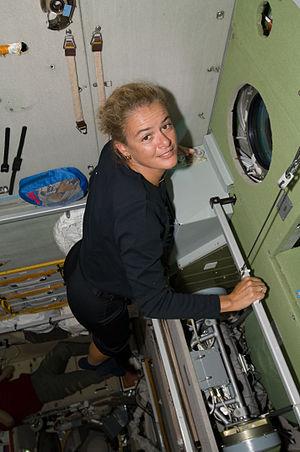
Julie Payette, née le 20 octobre 1963 à Montréal, est une scientifique, administratrice et femme d'État canadienne. Astronaute en chef de l'Agence spatiale canadienne entre 2000 et 2007, elle participe aux missions STS-96 et STS-127. En juillet 2017, sur recommandation du premier ministre Justin Trudeau, elle est désignée par Elisabeth II, souveraine constitutionnelle du Canada, pour devenir la 29ᵉ gouverneure générale du Canada et commandante en chef des Forces armées canadiennes, quatrième femme à occuper le poste. Elle est entrée en fonction le 2 octobre 2017.